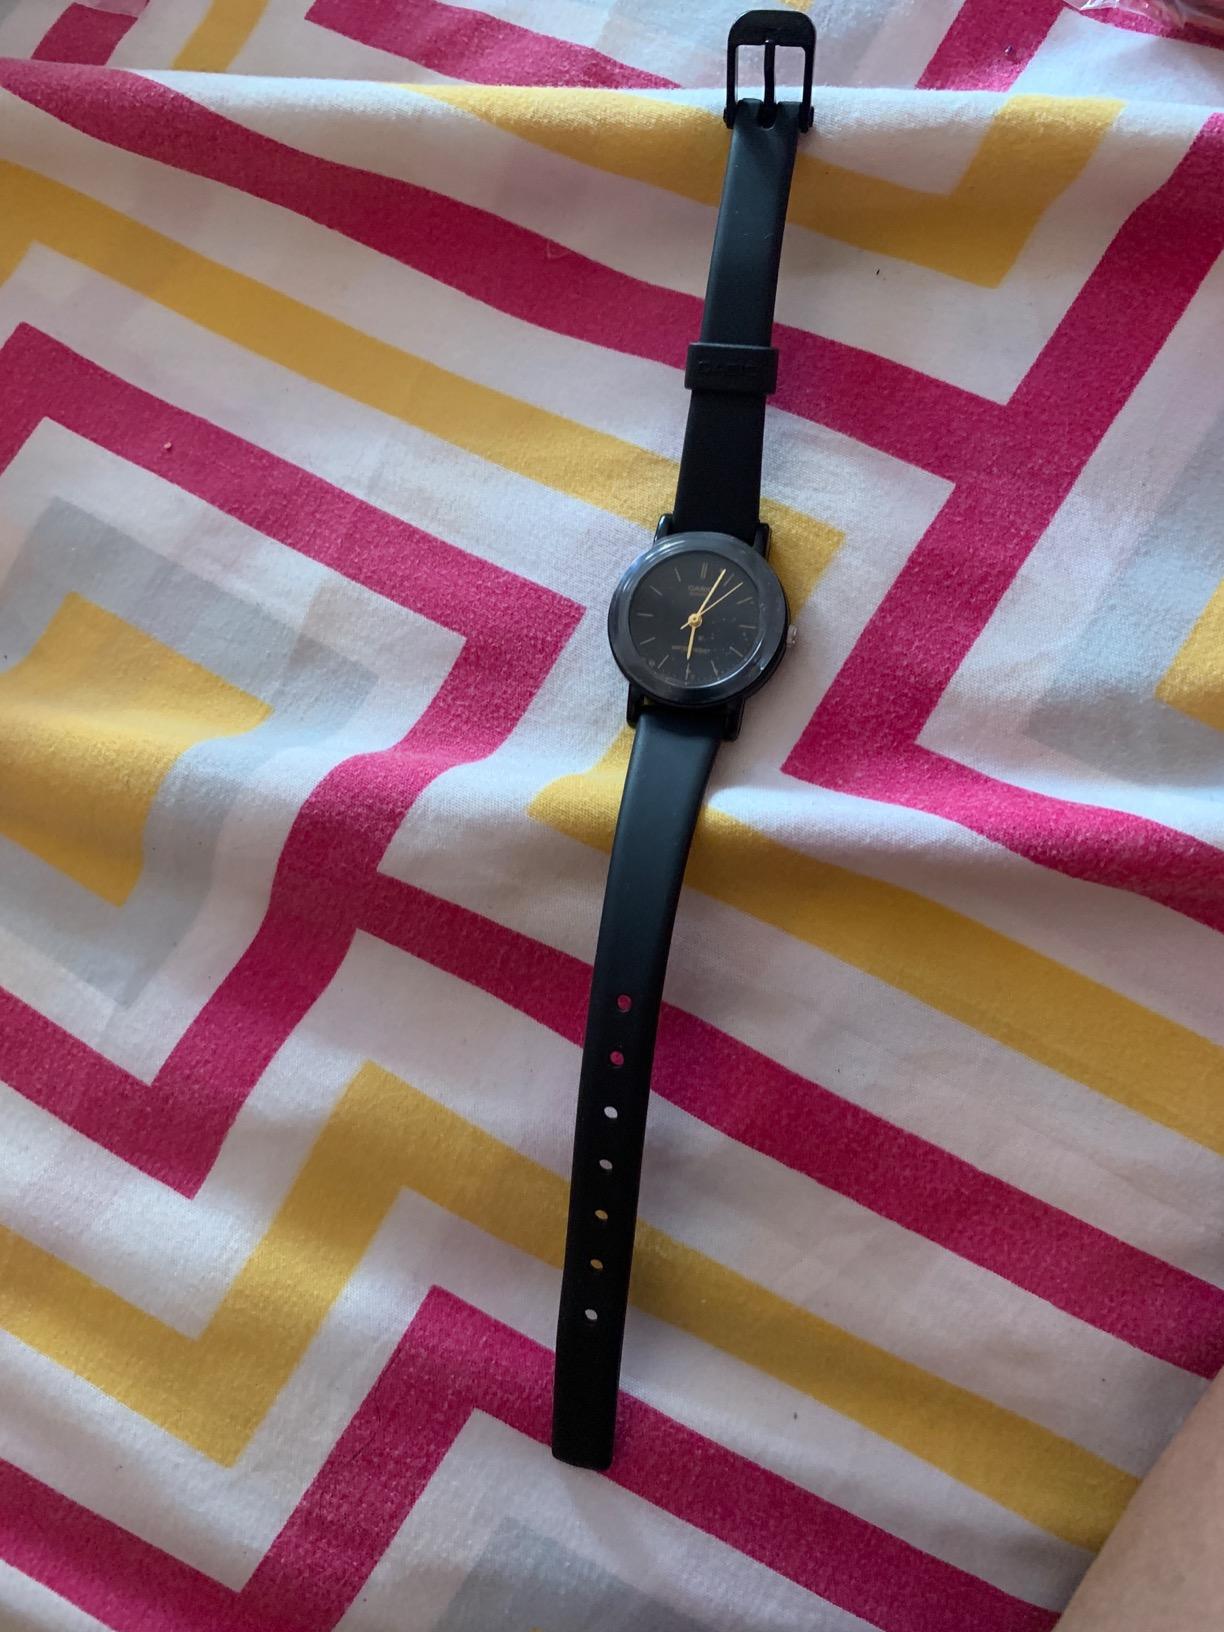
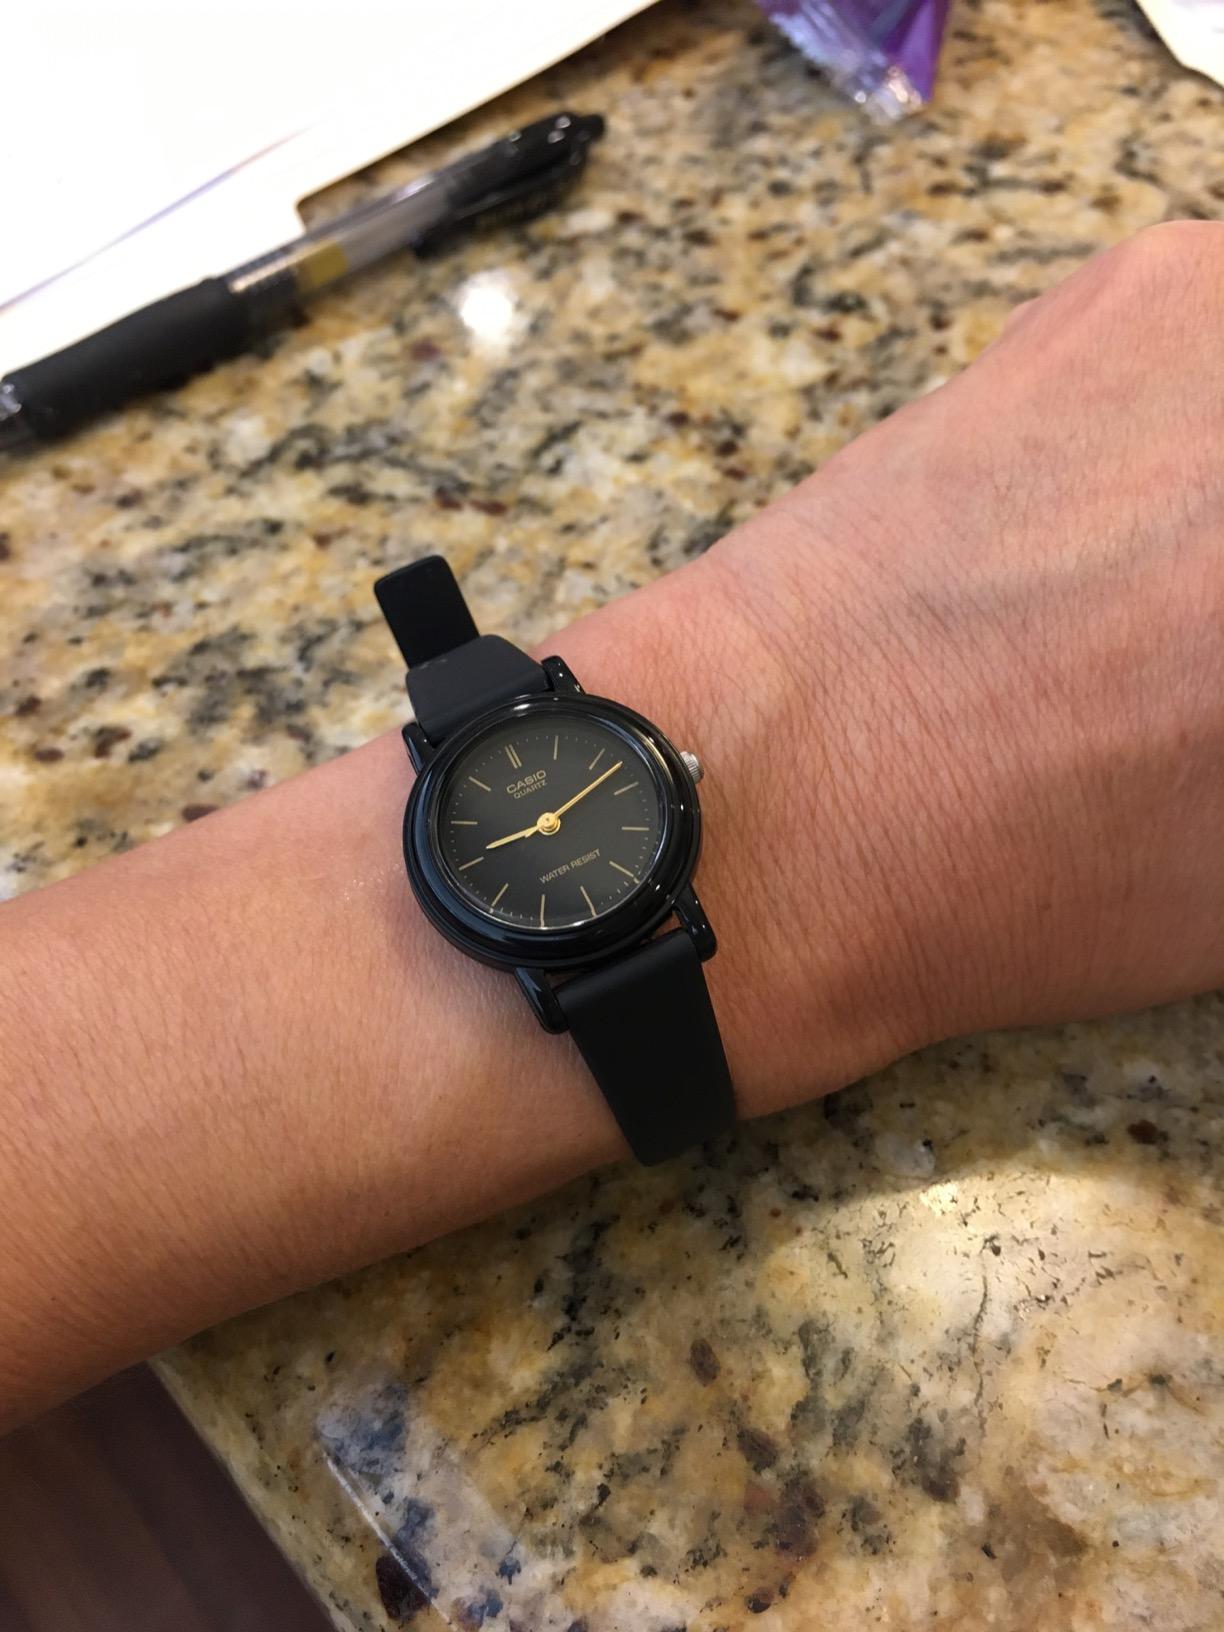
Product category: accessories_watch
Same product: yes